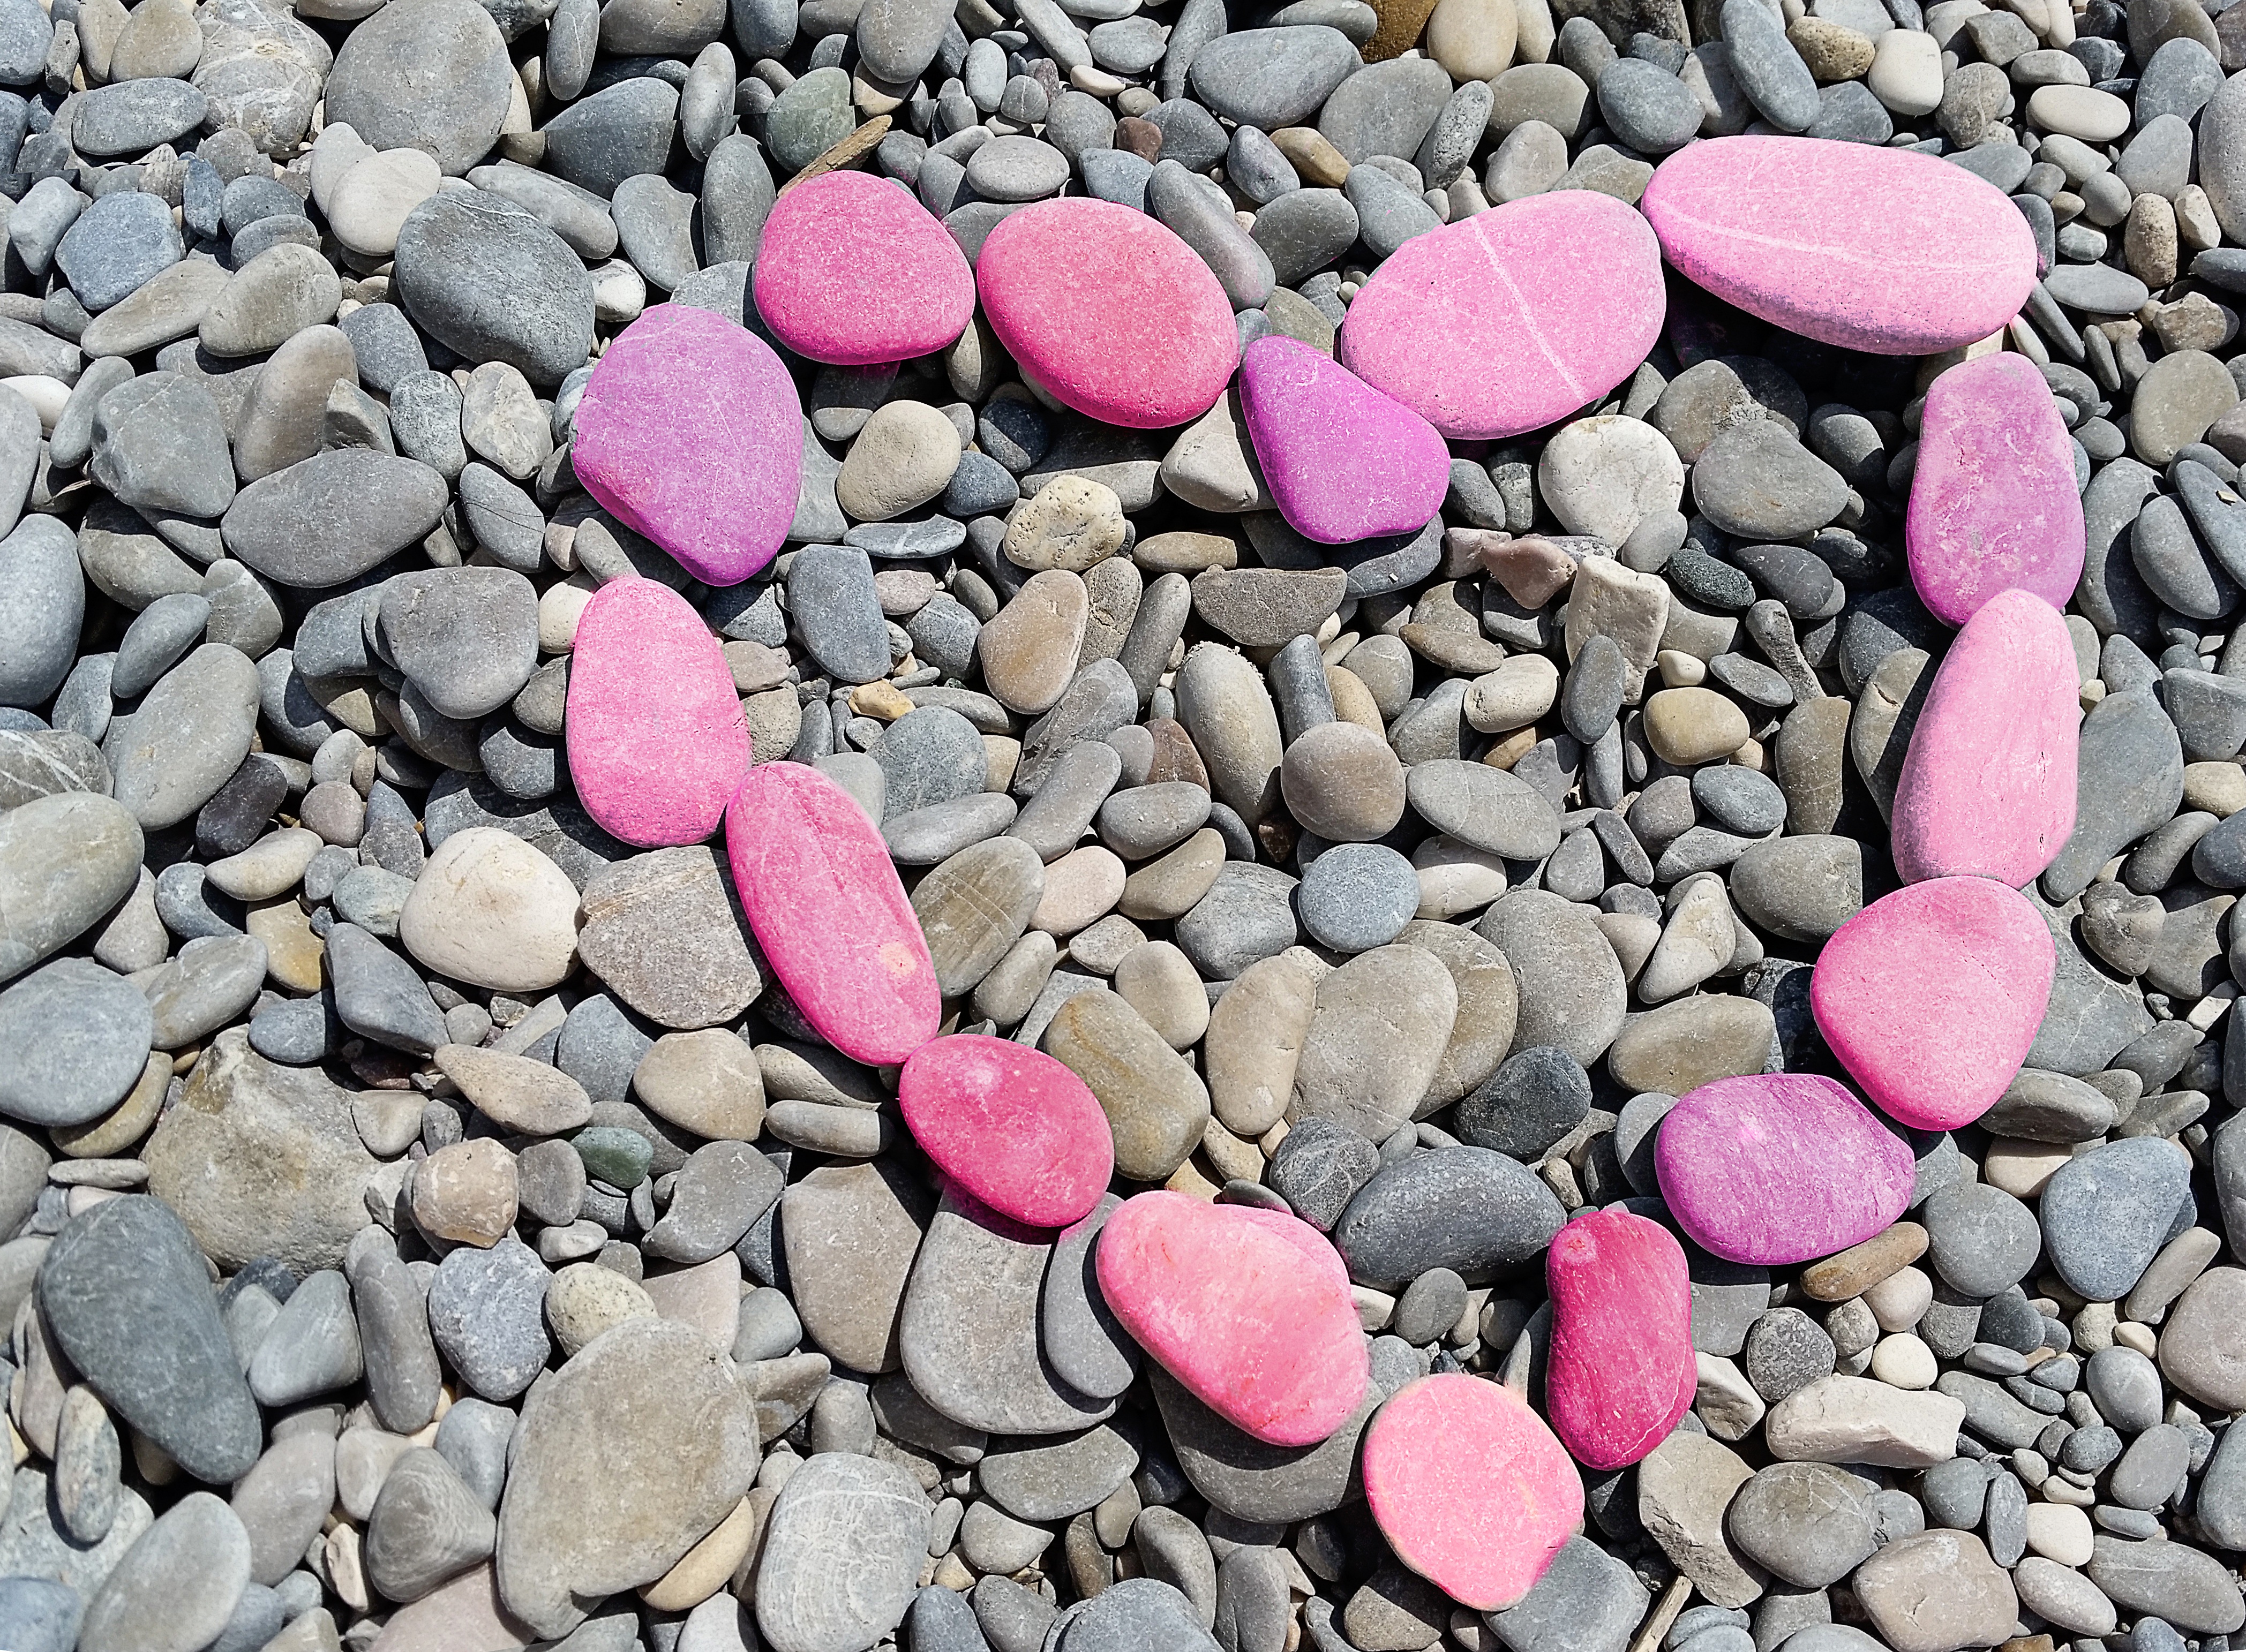
beach, nature, rock, petal, summer, love, heart, pebble, romantic, soil, together, pink, material, stones, rubble, gravel, pebbles, eternity